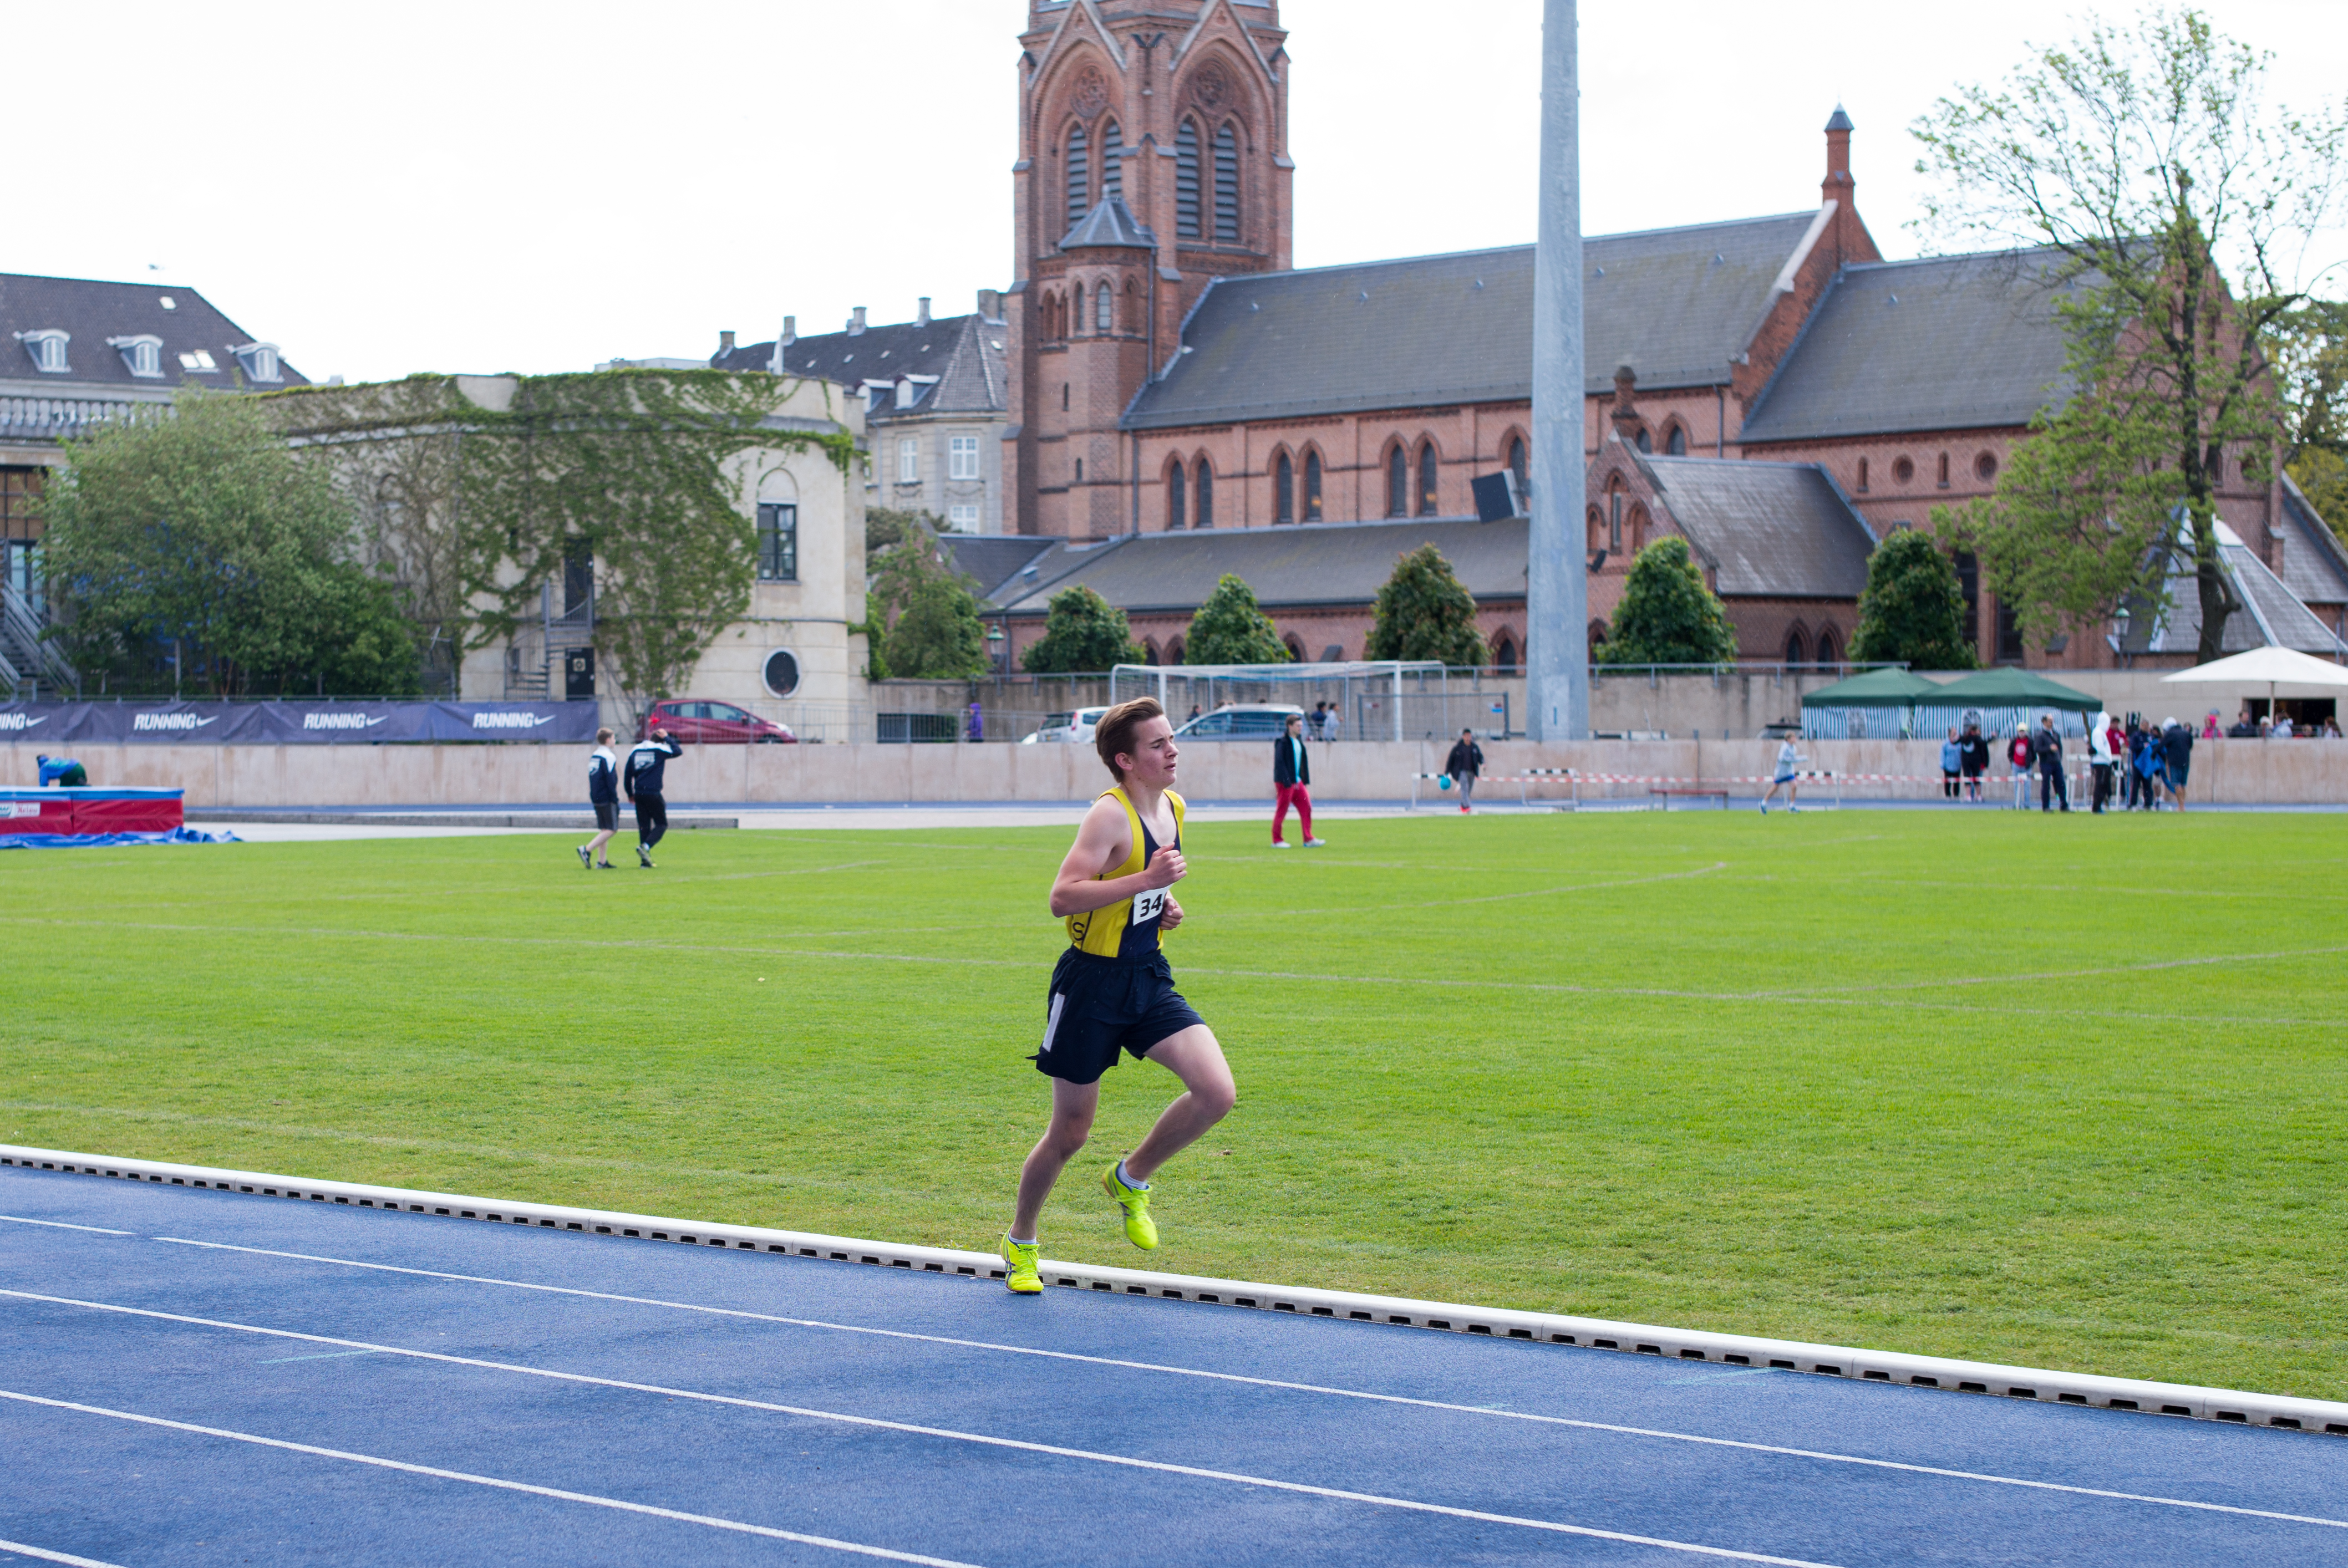
structure, stadium, sports, athletics, sprint, sport venue, human action, track and field athletics